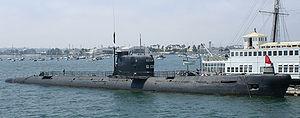
Le musée maritime de San Diego a été créé en 1948 en Californie. Il conserve l'une des plus importantes collections de navires historiques des États-Unis. Situé dans la baie de San Diego, il s'est constitué autour de la pièce maîtresse de sa collection, le trois-mâts barque à coque acier, le Star of India, construit en 1863.